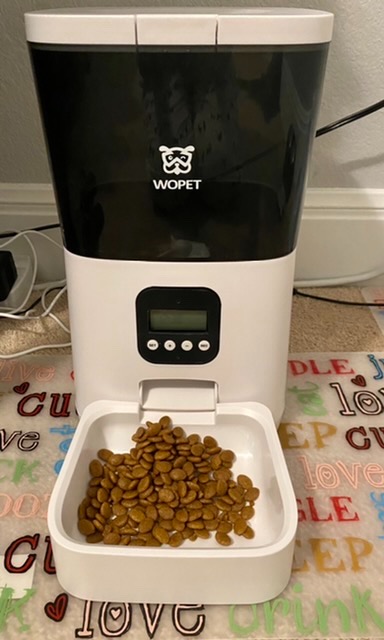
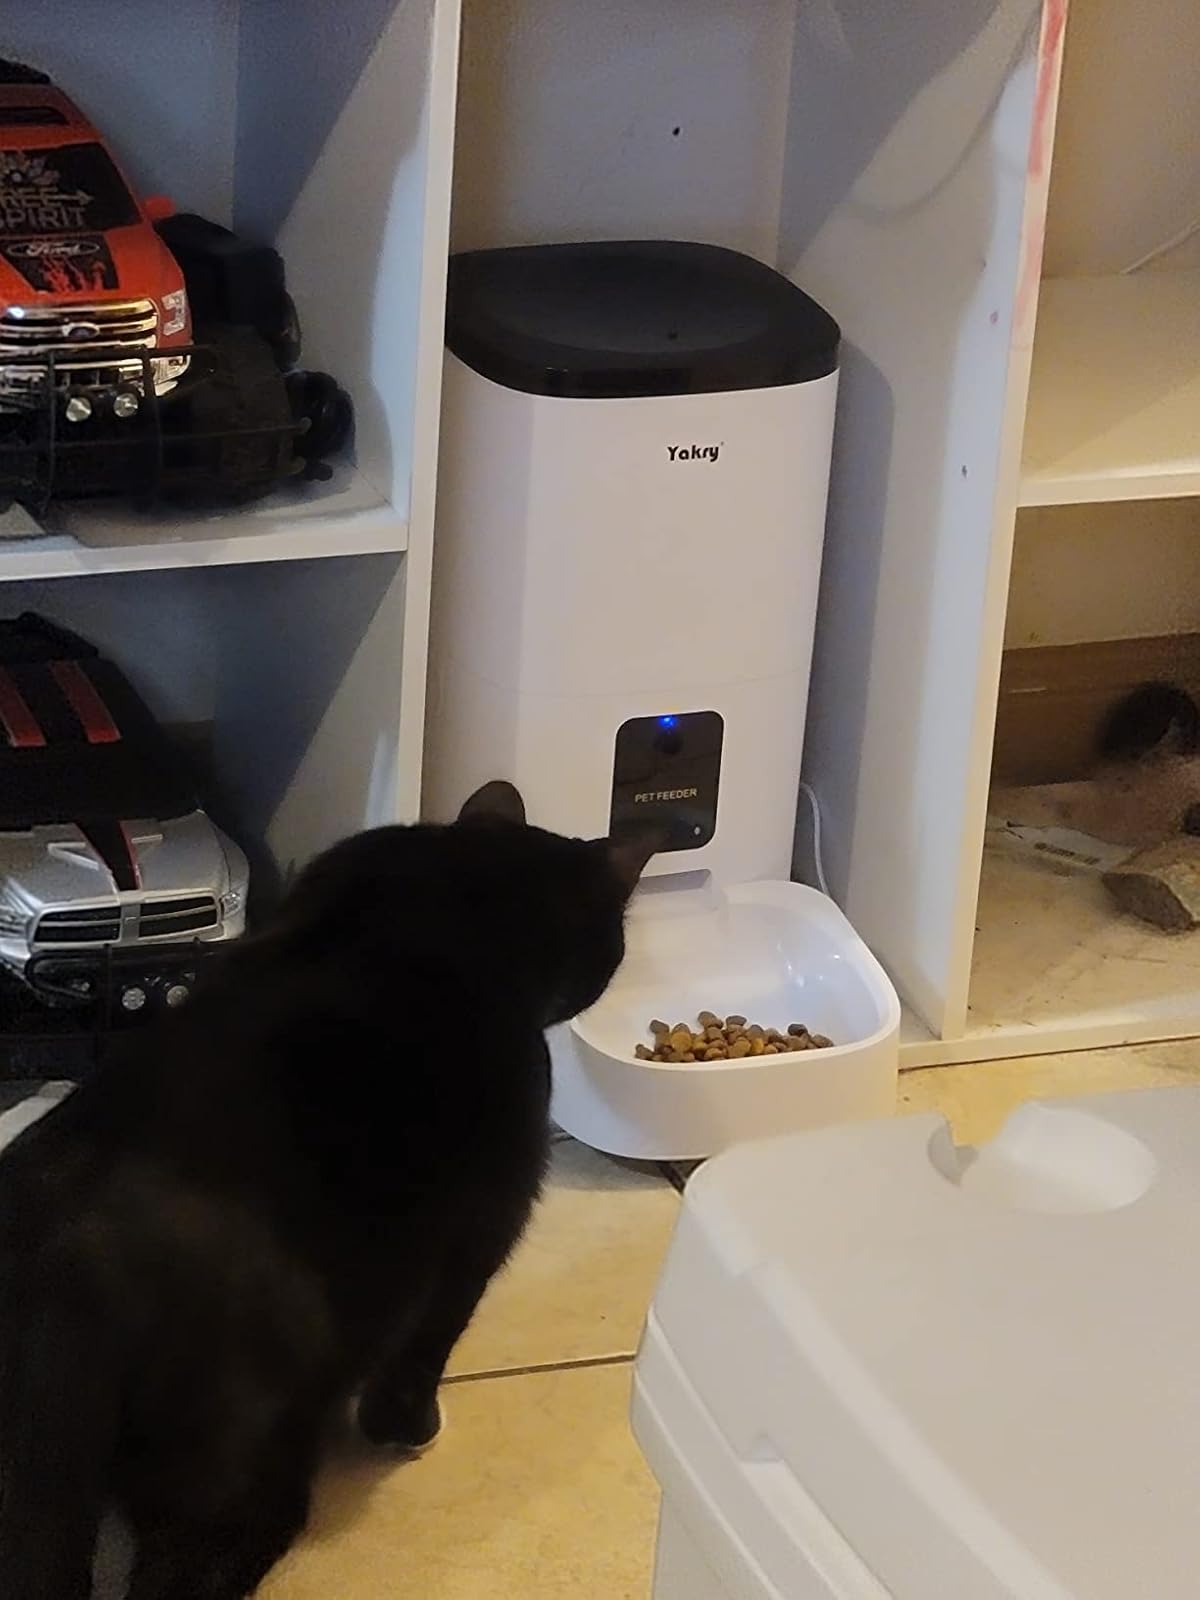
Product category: items_feeder
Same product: no